Bororo

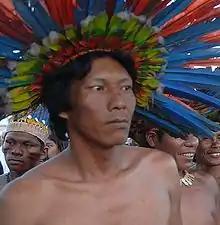
Bororo-Boe man from Mato Grosso at Brazil's Indigenous Games, 2007

While searching for missing explorer Percy Fawcett in 1930, a wayward party including Aloha Wanderwell filmed the daily activities of the Bororo. A 32-minute silent film from the trip survives as part of the Smithsonian Institution's Human Studies Film Archives and documents a ceremonial dance, a first contact scenario with Boboré villagers, and Bororo men experiencing sympathetic labor pains. Anthropologist Claude Lévi-Strauss lived for some time among the Bororo during his first stay in Brazil (1935–1939). Their mythology features extensively in his book "The Raw and the Cooked".